Ciro Immobile

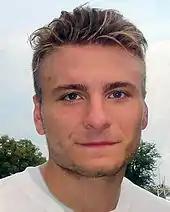
Immobile with Juventus in August 2011

Immobile joined the Primavera squad in 2009, where he formed a striking partnership with Ayub Daud, that led the squad to win the 2009 Torneo di Viareggio, where he scored a total five goals; two of which came in the final.